BRT Banjarbakula

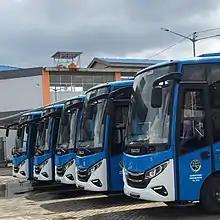
Fleet of Banjarbakula BRT

BRT Banjarbakula, also informally known as "Tayo bus", is a bus rapid transit (BRT) system serving Greater Banjarmasin metropolitan area, encompassing Banjarmasin, Banjarbaru, and parts of Banjar Regency in Indonesia. It comprises three routes and more than 37 bus stops as of 2019. After several months of trials with free service, it launched on 14 August 2019 to coincide with the celebration of 69 years since the creation of South Kalimantan province. The local government plans to expand the system to 6 routes and a total of 112 bus stops, encompassing the entire Banjar regency, Tanah Laut regency, and Barito Kuala regency; covering the entire metropolitan area with service. The government is also considering handing operations to a private firm in 2021 to boost its development. As of September 2020, recruitment of new drivers for the service was stalled because of the COVID-19 pandemic, hampering route and fleet expansion needed to keep up with demand.